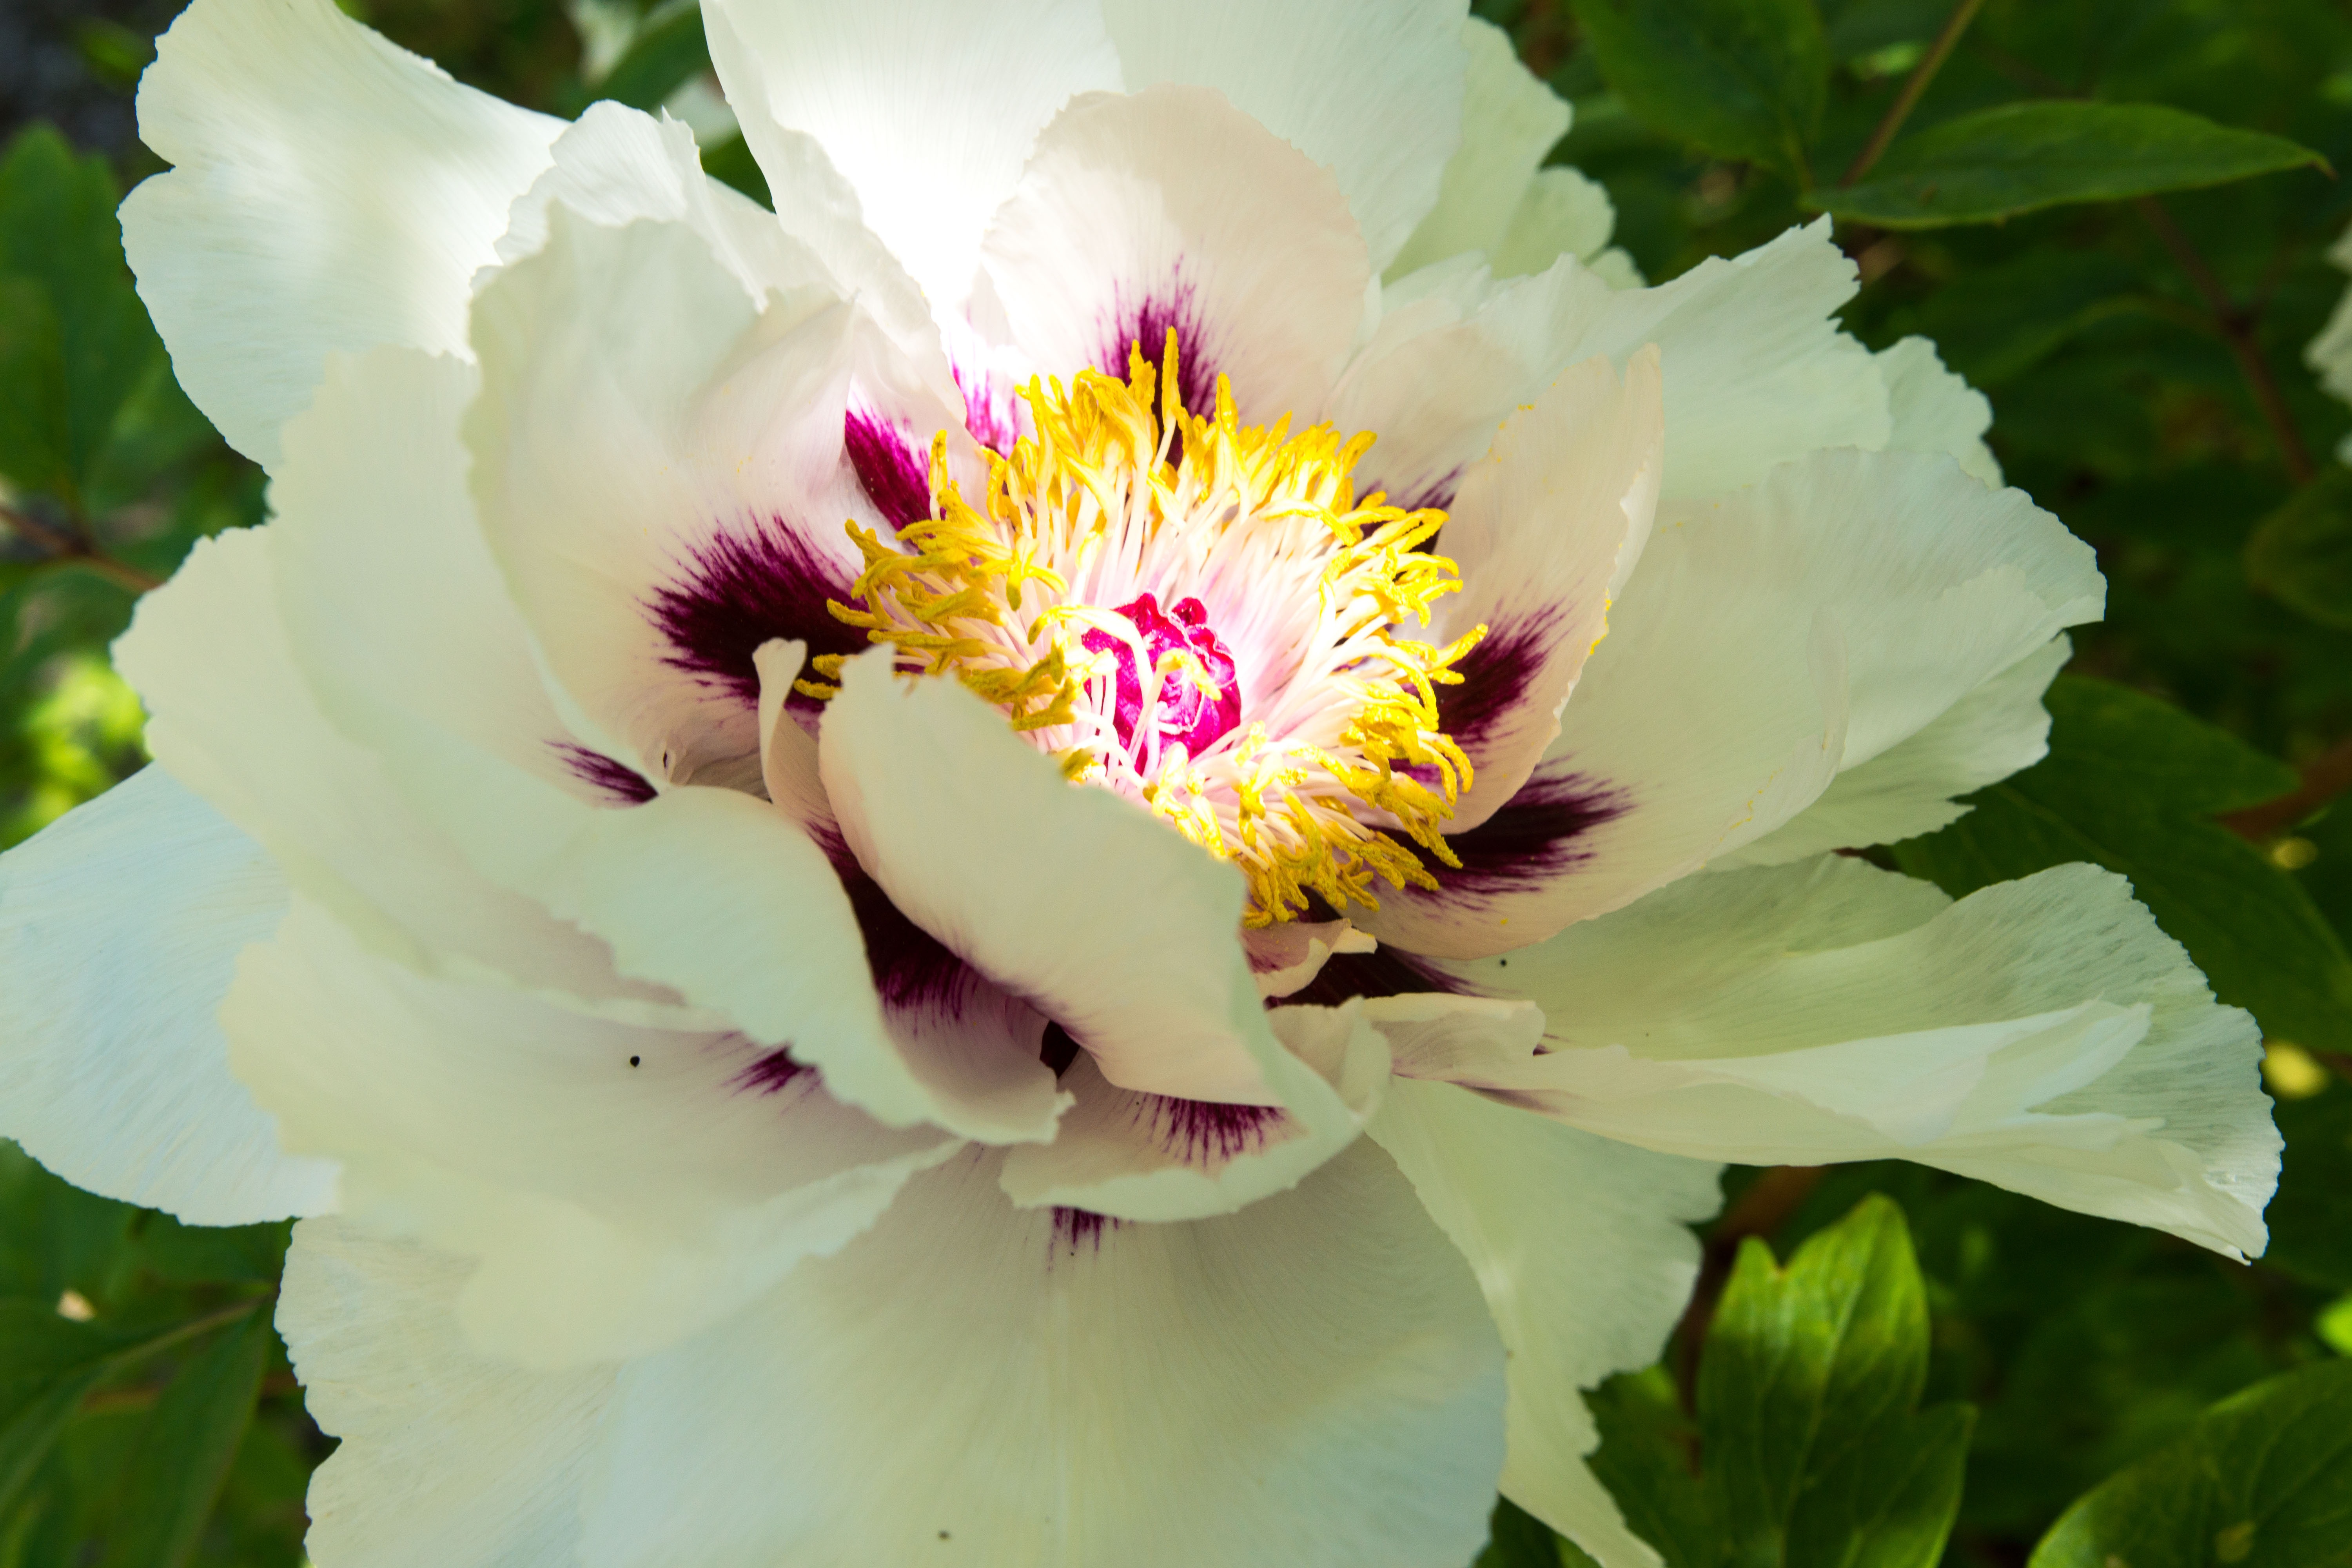
blossom, plant, white, flower, petal, bloom, botany, flora, peony, macro photography, flowering plant, white splendour, land plant